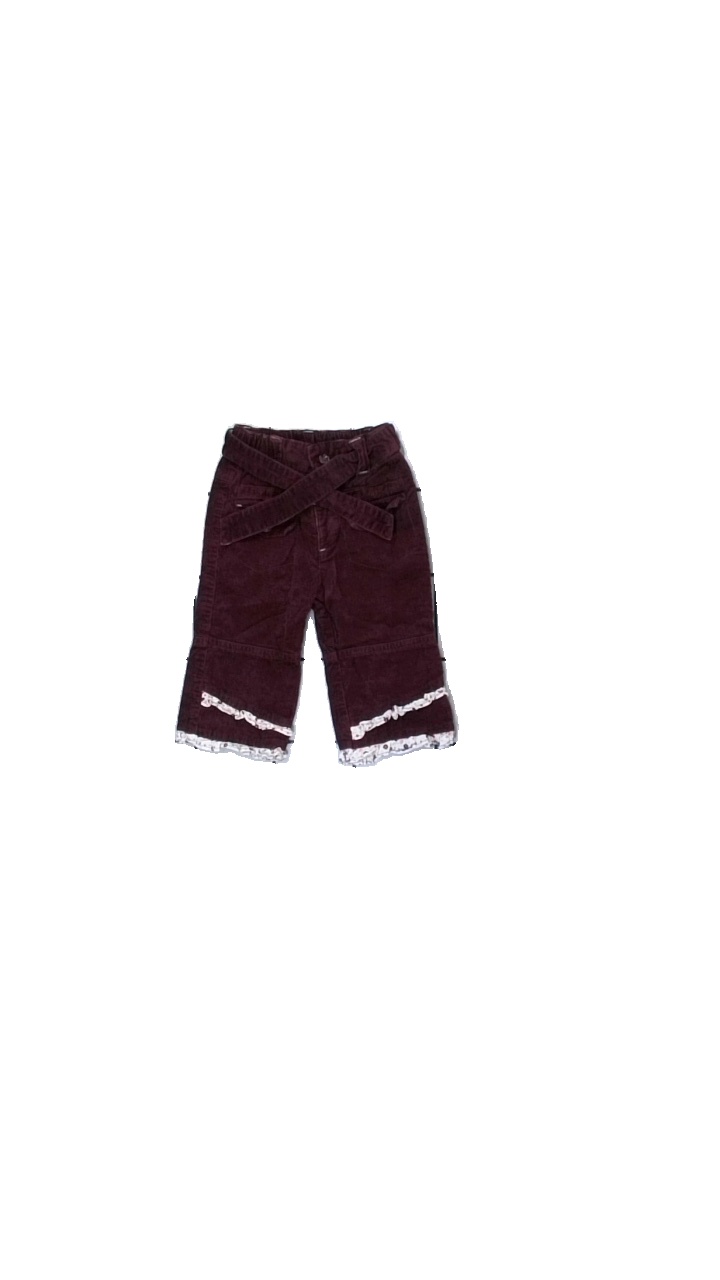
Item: Trousers (Children)
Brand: Kappahl
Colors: Purple
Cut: Regular
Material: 100%cotton
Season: Autumn
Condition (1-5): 4
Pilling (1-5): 4
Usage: Reuse
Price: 50-100